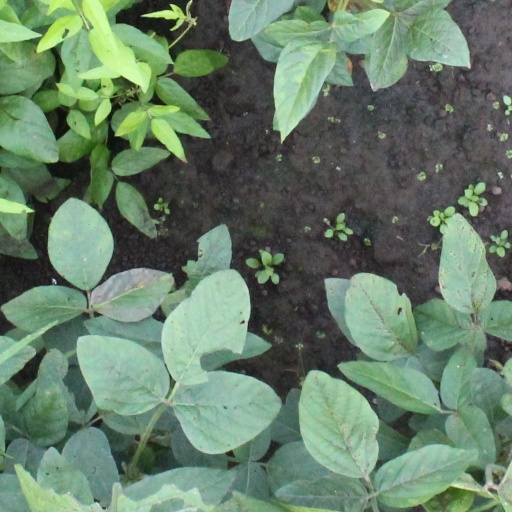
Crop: soybean